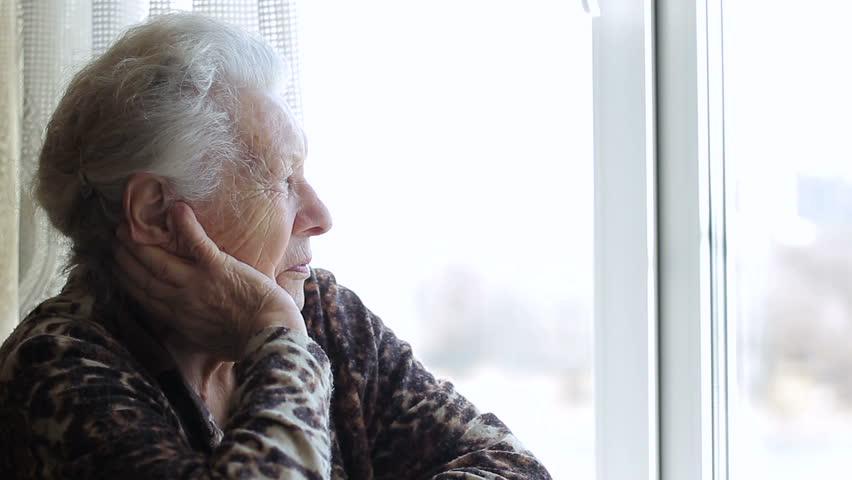
the old lady looks out the window .
Relation: Visible, Action